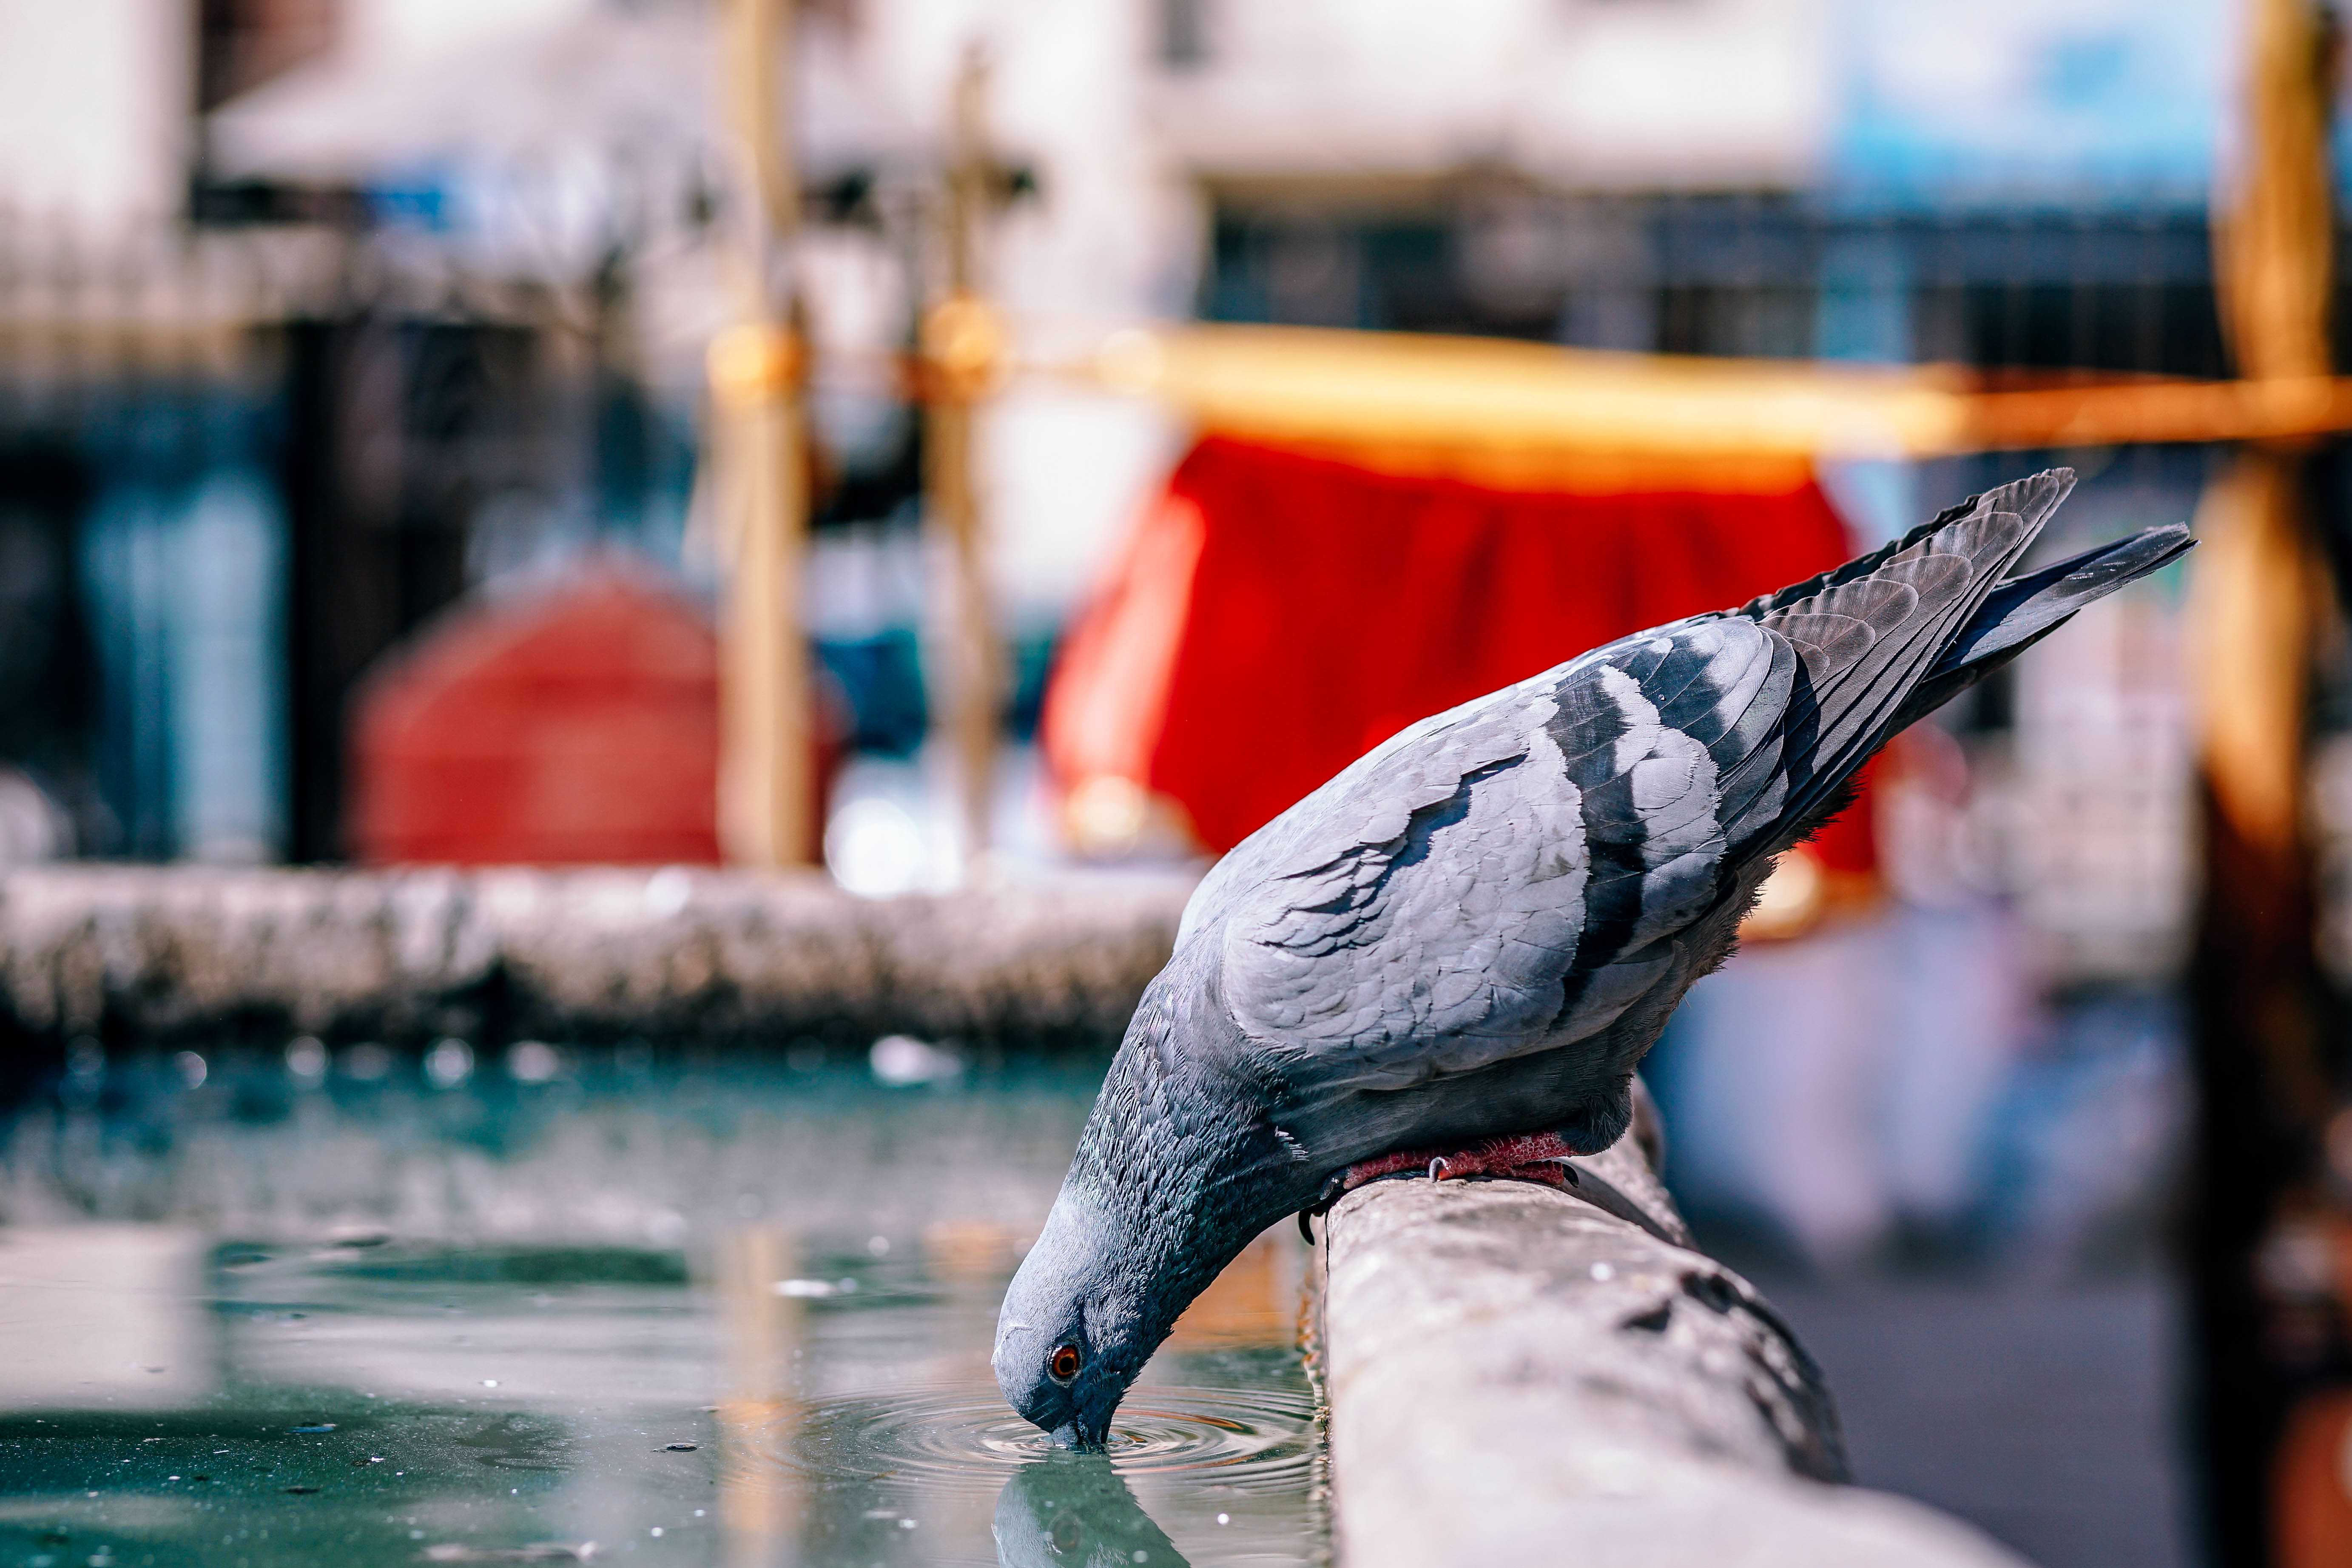
water, bird, color, blue